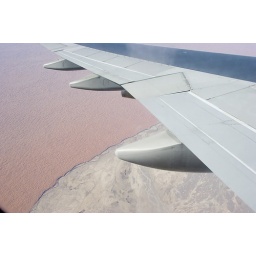
View from aeroplane window of a desert, possibly over Afghanistan